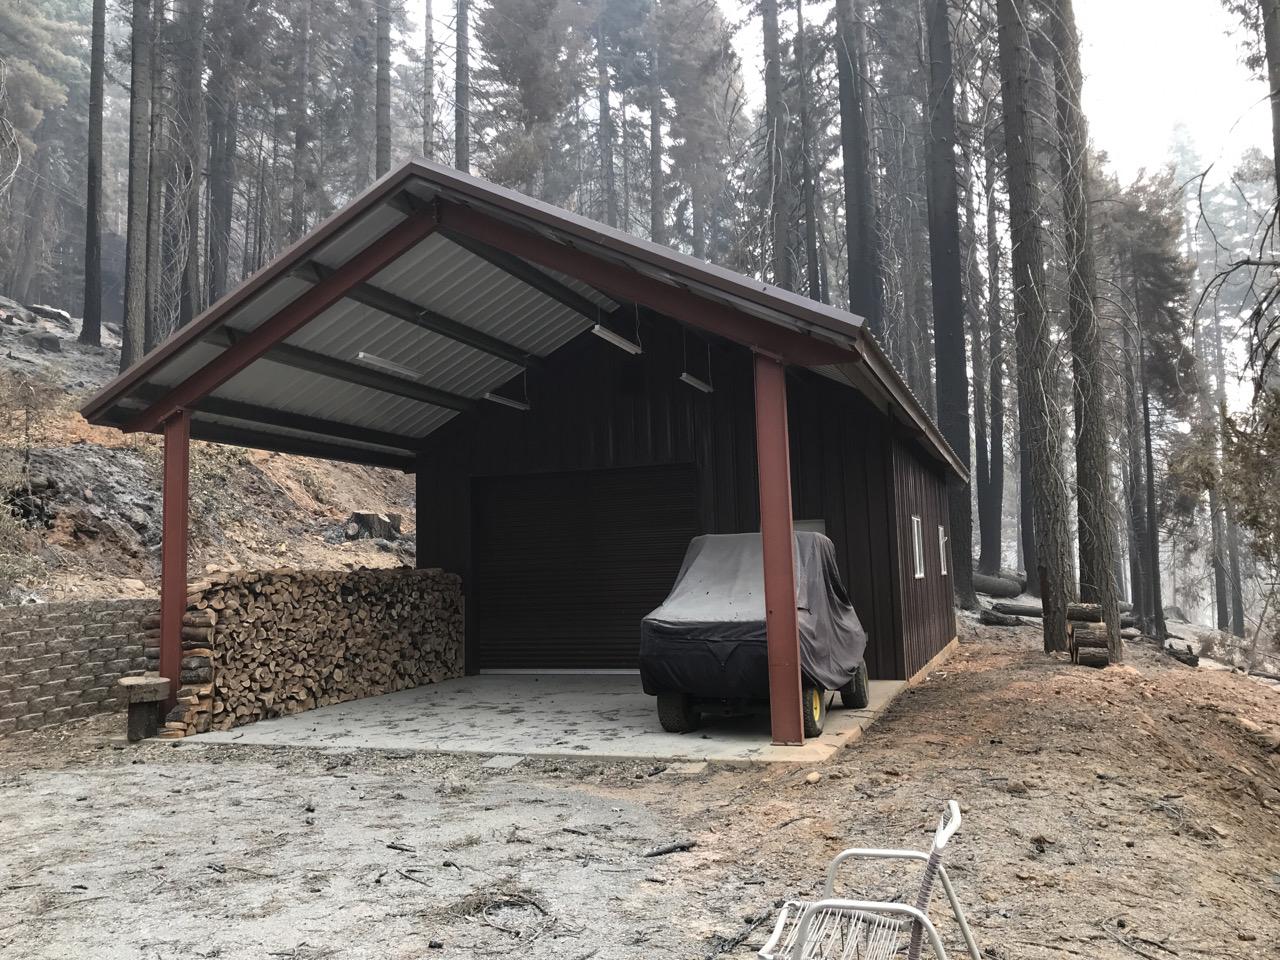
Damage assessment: no_damage